Tuberculosis in India

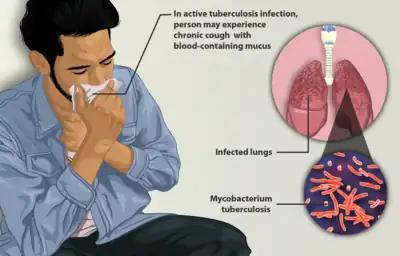
tuberculosis patient

Tuberculosis in India is a major health problem, causing about 220,000 deaths every year. In 2020, the Indian government made statements to eliminate tuberculosis from the country by 2025 through its National TB Elimination Program. Interventions in this program include major investment in health care, providing supplemental nutrition credit through the Nikshay Poshan Yojana, organizing a national epidemiological survey for tuberculosis, and organizing a national campaign to tie together the Indian government and private health infrastructure for the goal of eliminating the disease.